The San Francisco Story

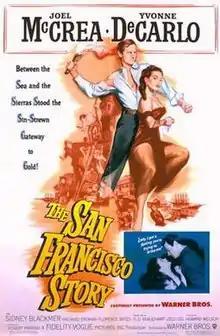
Theatrical release poster

The San Francisco Story is a 1952 American Western film directed by Robert Parrish and starring Joel McCrea and Yvonne De Carlo. The rough and tumble Barbary Coast of San Francisco is recreated with attention to detail, including Florence Bates as a saloon keeper Shanghaiing the unwary. Noir elements include many shadows, a discordant musical score, snappy dialogue, a disabused hero who resists the good fight, and a femme fatale. A schematic but insightful rendering of political corruption, the film is essentially about standing up to bullies.